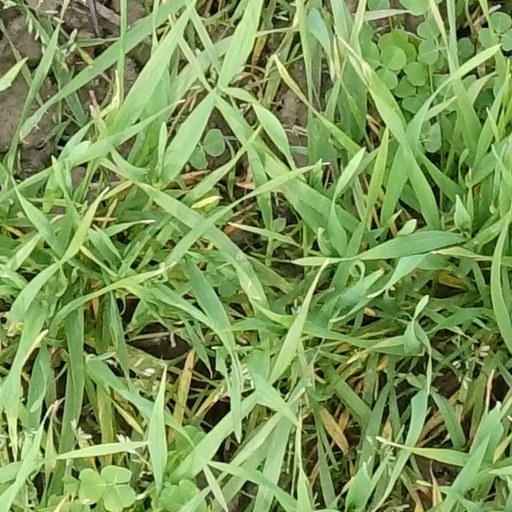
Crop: wheat